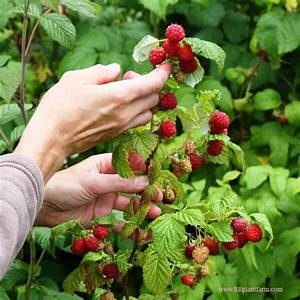
Label: raspberry